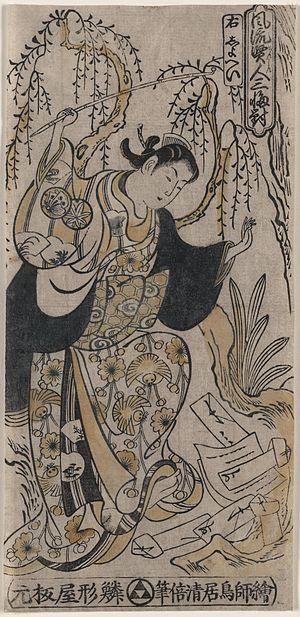
L'école Torii était une école ukiyo-e fondée à Edo. Les Torii étaient les principaux producteurs d'affiches pour spectacles de kabuki et réalisaient aussi d'autres œuvres promotionnelles ; ils étaient parmi les précurseurs de l'ukiyo-e. Le style des Torii a énormément influencé la représentation des acteurs et des scènes de kabuki sur les estampes, pendant une grande partie du XVIIIᵉ siècle. La famille existe toujours, et continue de réaliser certaines affiches de kabuki.